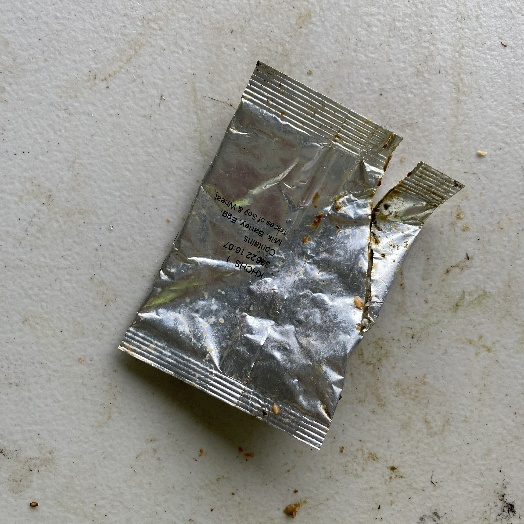
Label: Metal